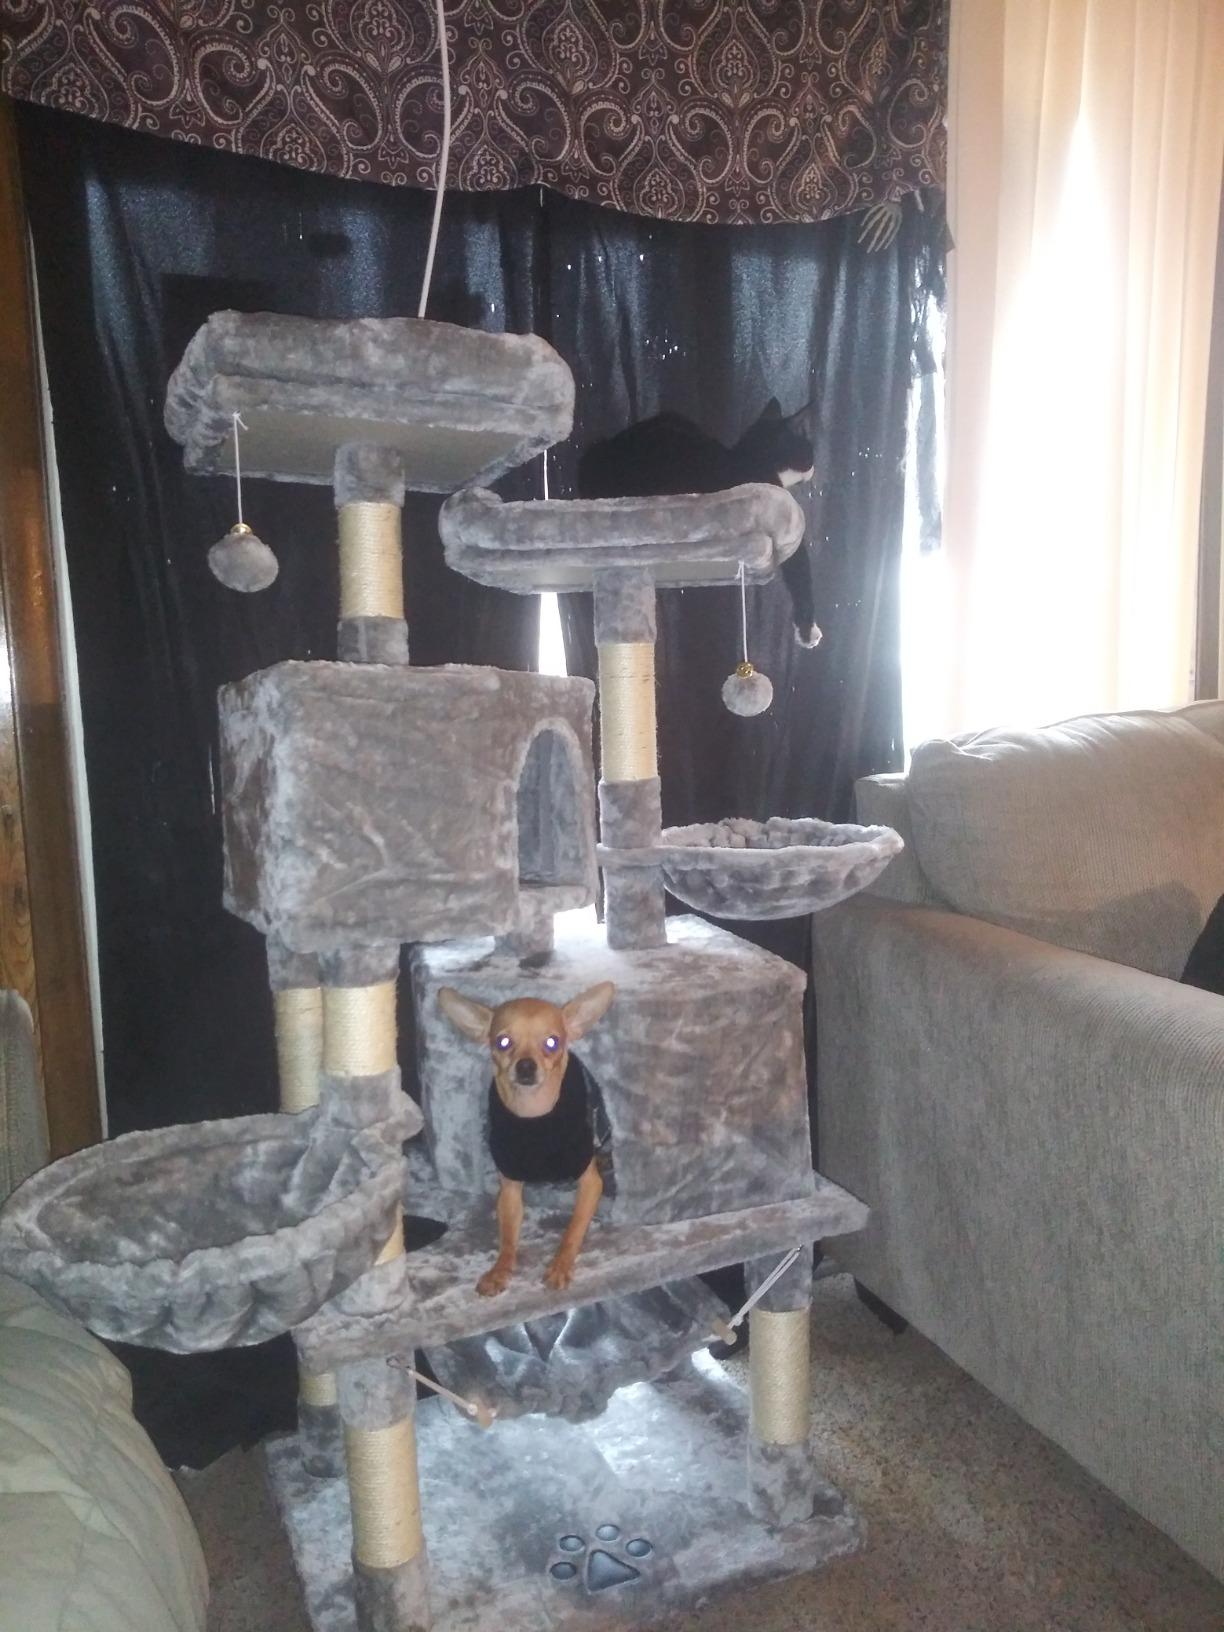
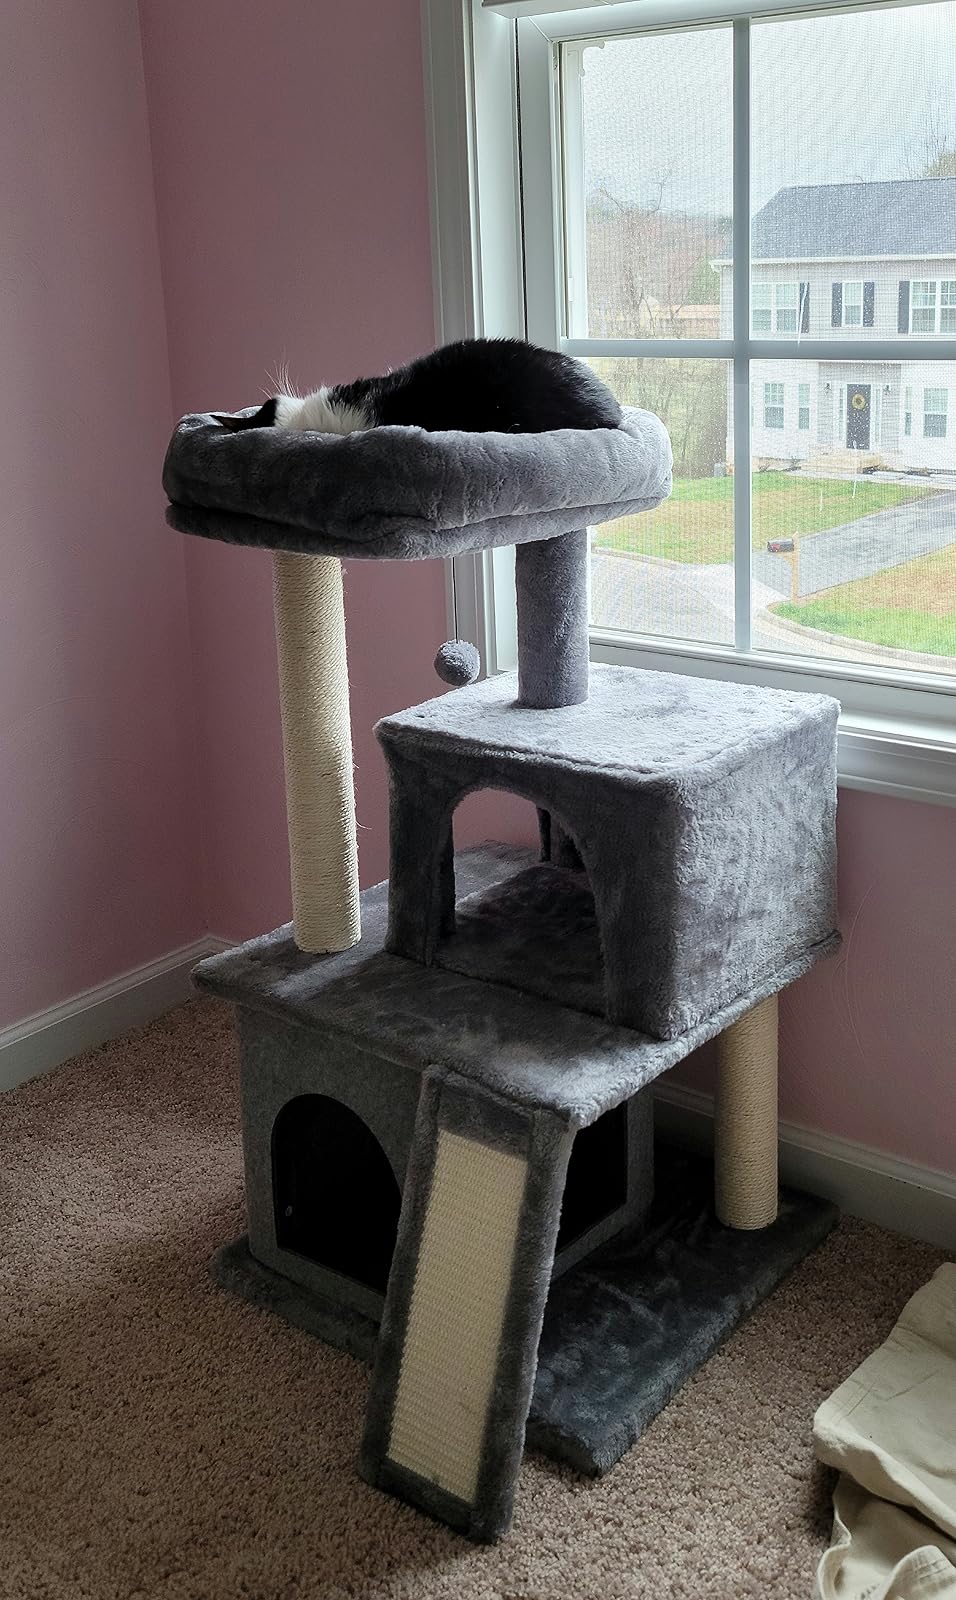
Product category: items_cat tree
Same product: no